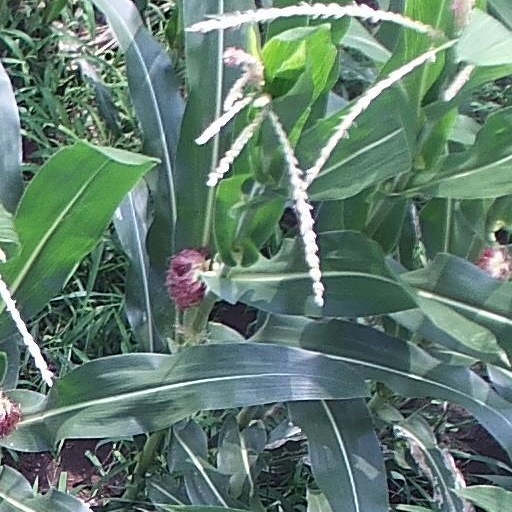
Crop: maize; corn